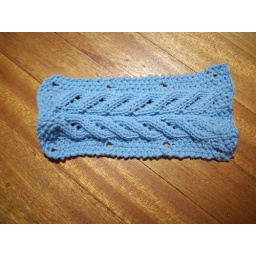
Little boy blue sweater in progress.